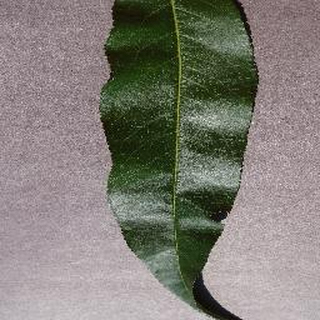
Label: healthy_peach